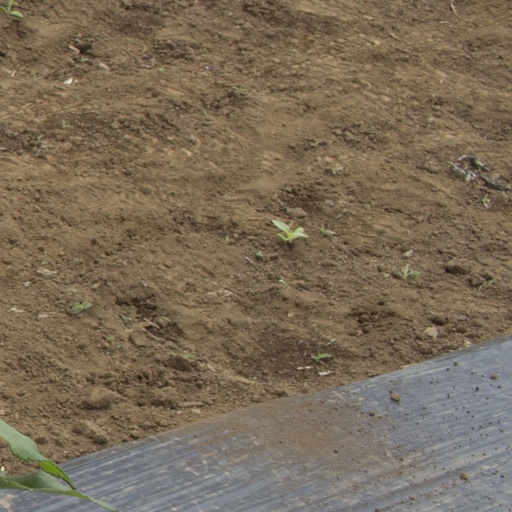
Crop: Jerusalem artichoke